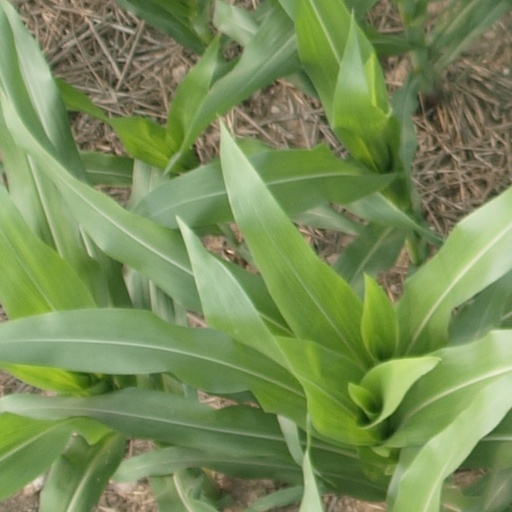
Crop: maize; corn